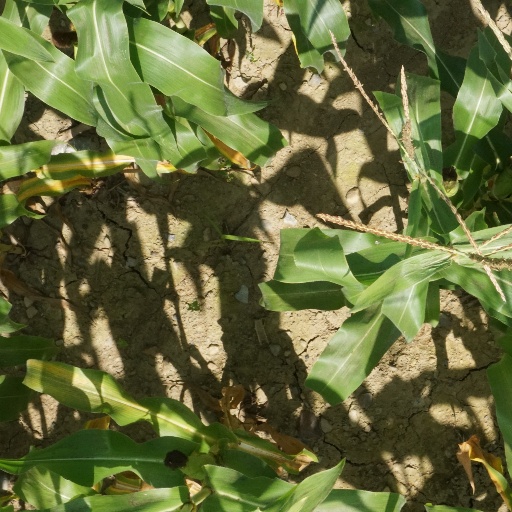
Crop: maize; corn